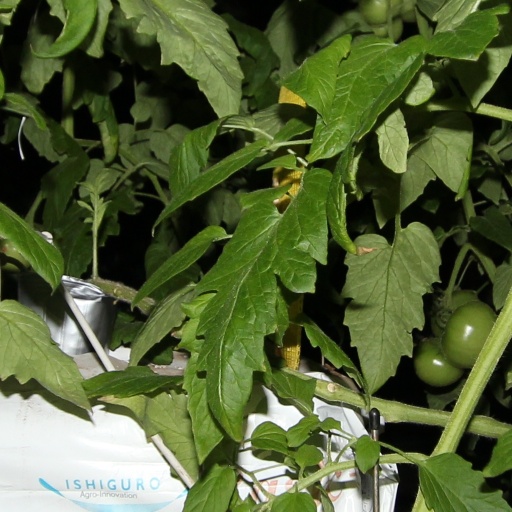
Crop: tomato